List of Regular Army units with campaign credit for the War of 1812

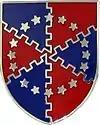
Distinctive Unit Insignia: 62 ADA

The 62nd Air Defense Artillery traces its lineage back to the 2nd Antiaircraft Artillery Battalion constituted on August 1, 1921, and organized from existing units at Fort Totten, New Jersey. Three battalions of the 62nd Air Defense Artillery are derived from artillery companies that served in the War of 1812: 1-62 ADA, derived from Captain James Hanham's Company, 1st Regiment of Artillery, originally constituted on April 27, 1798, and organized near Philadelphia, Pennsylvania, as Captain Callender Irvings's Company; 2-62 ADA, derived from a company in the Regiment of Light Artillery, first commanded by Captain James Gibson and later by Captain Arthur W. Thornton, initially organized on April 12, 1808, as Captain George Peters Company of Light Artillery constituted on April 12, 1808; and 3-62 ADA, descended from Captain John Goddall's Company, 2nd Regiment of Artillery, derived from a detachment of the 2nd Regiment of Artillery, organized in 1812 at Fort Independence, Massachusetts, under the command of 2nd Lieutenant William Smith. None of these battalions are currently active.